Committee of Union and Progress

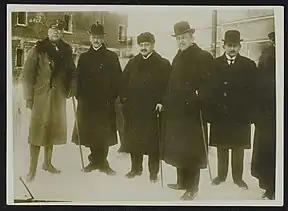
Central Powers' delegation to Brest Litovsk; from left to right: General Max Hoffman (Germany), Ottakar Czernin (Austrian Minister of Foreign Affairs), Grand Vizier Talât Pasha, and Richard von Kühlmann (German Minister of Foreign Affairs)

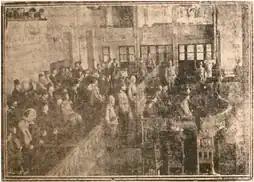

After the failure of the Sarikamish expedition, the Ottoman Empire under the CUP was involved in ordering the deportations and massacres of about 1 million Armenians and other Christian groups between 1915 and 1918, known to history as the Armenian genocide or the Late Ottoman Genocides. Talât's position as the Interior Minister was key in organising the endeavour. The government would have liked to resume the "cleansing operations" against the Greek minority in western Anatolia, but this was vetoed under pressure from Germany, the Empire's only source of military equipment, as Germany wished for a neutral Greece in the war.